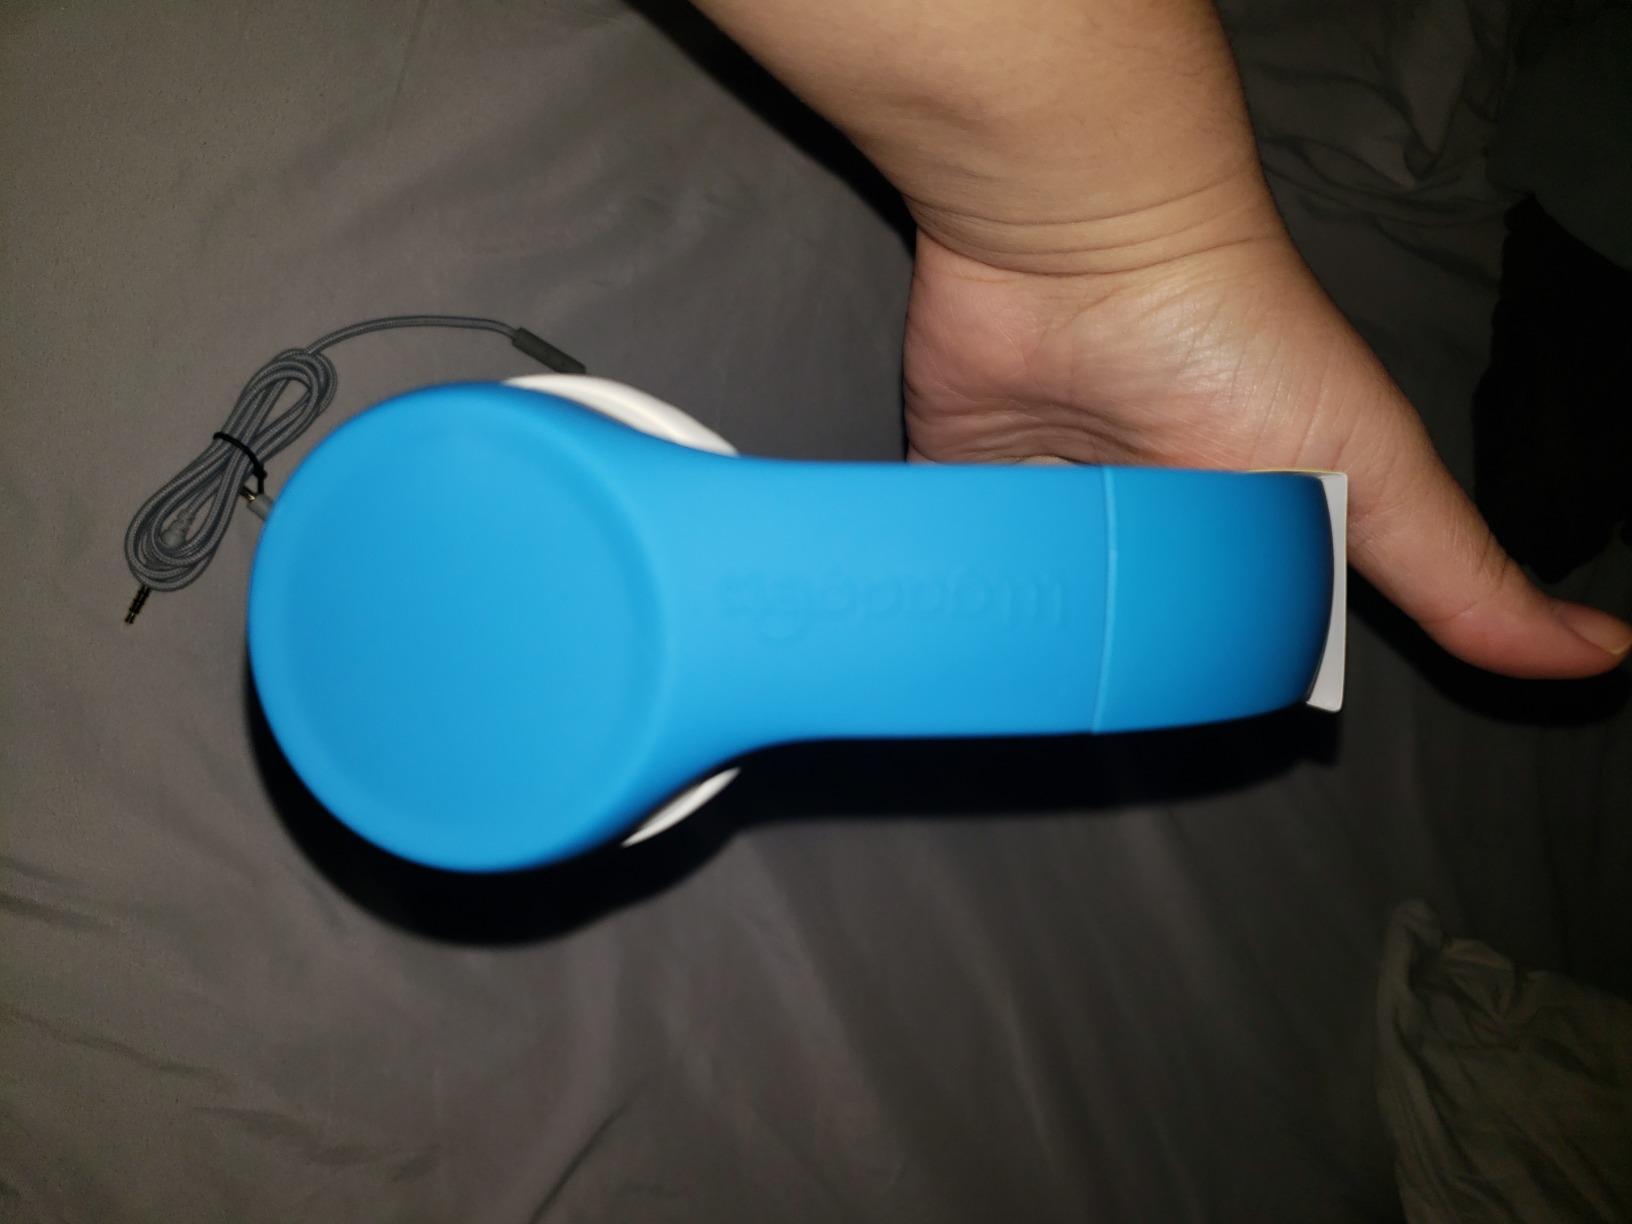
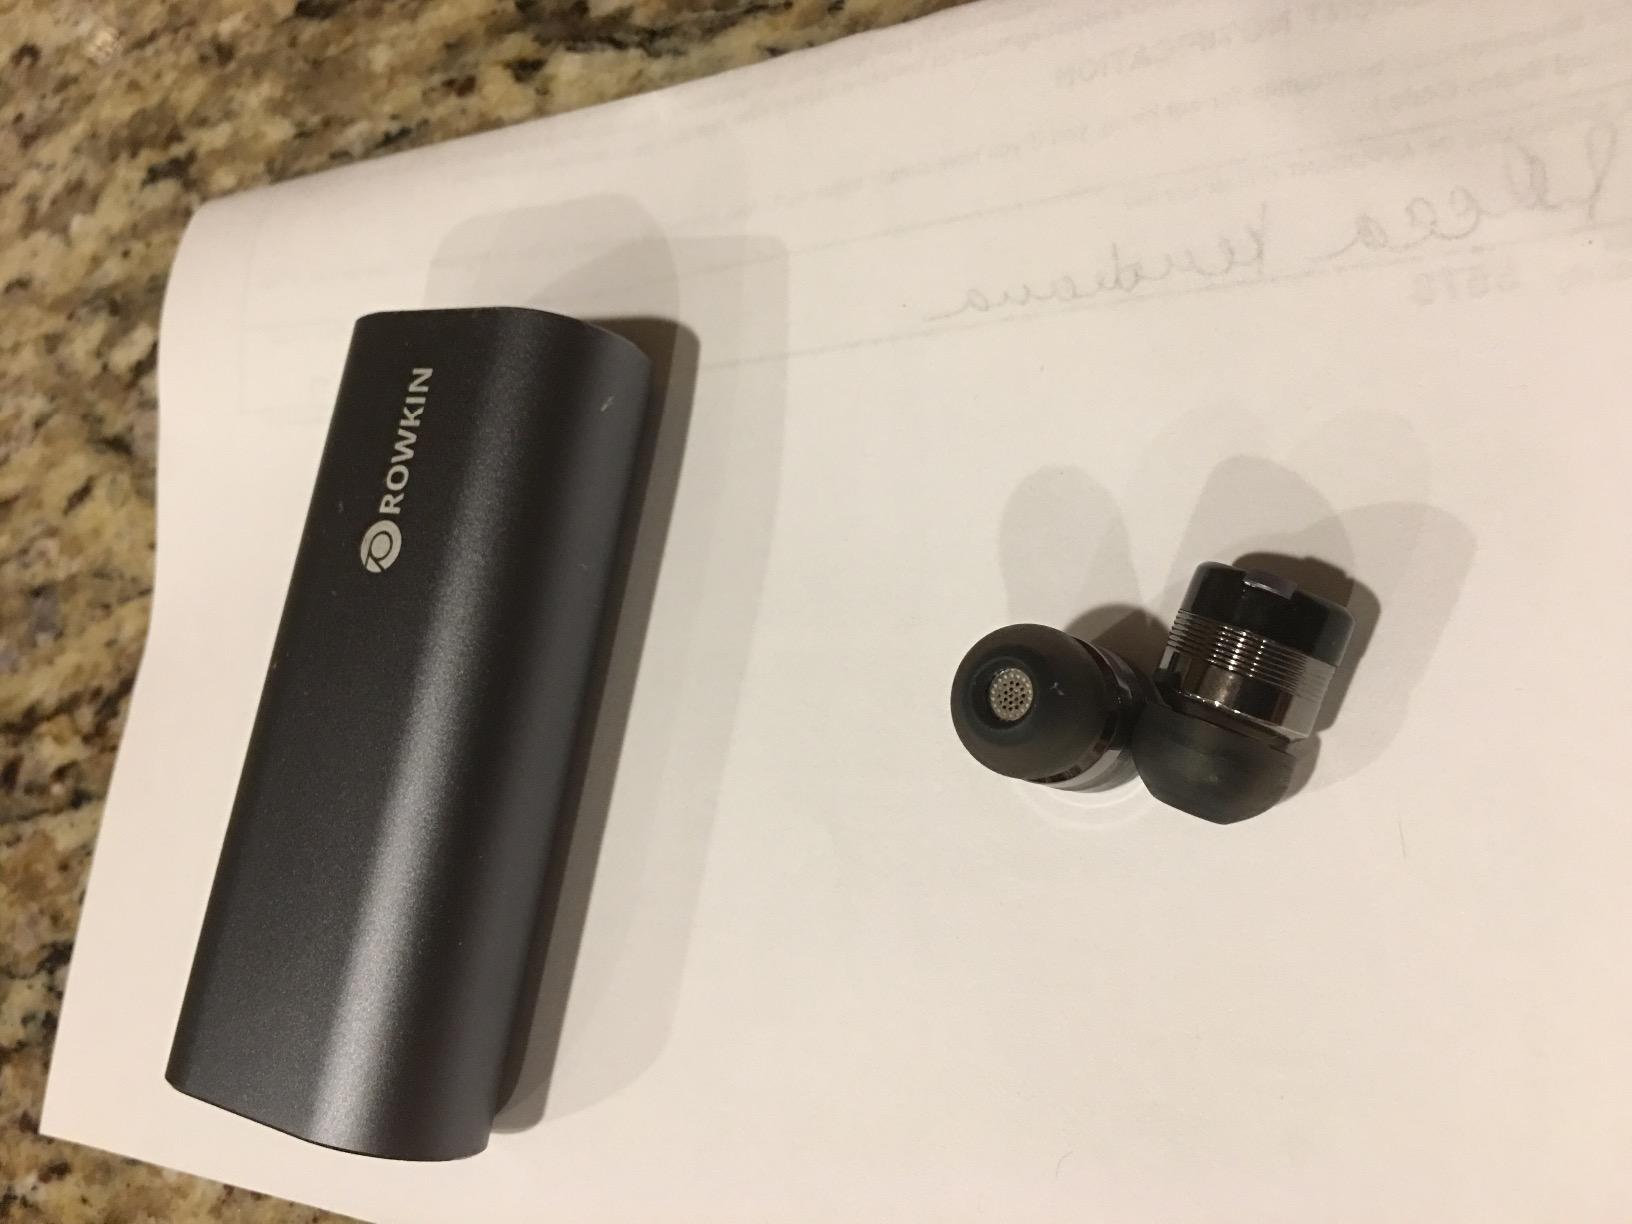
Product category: headphones
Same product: no